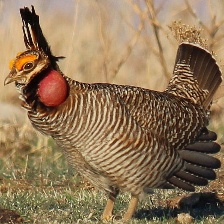
Species: GREATER PRAIRIE CHICKEN
Scientific name: TYMPANUCHUS CUPIDO